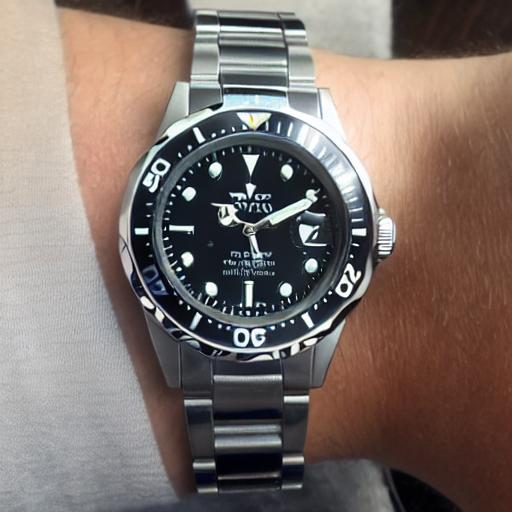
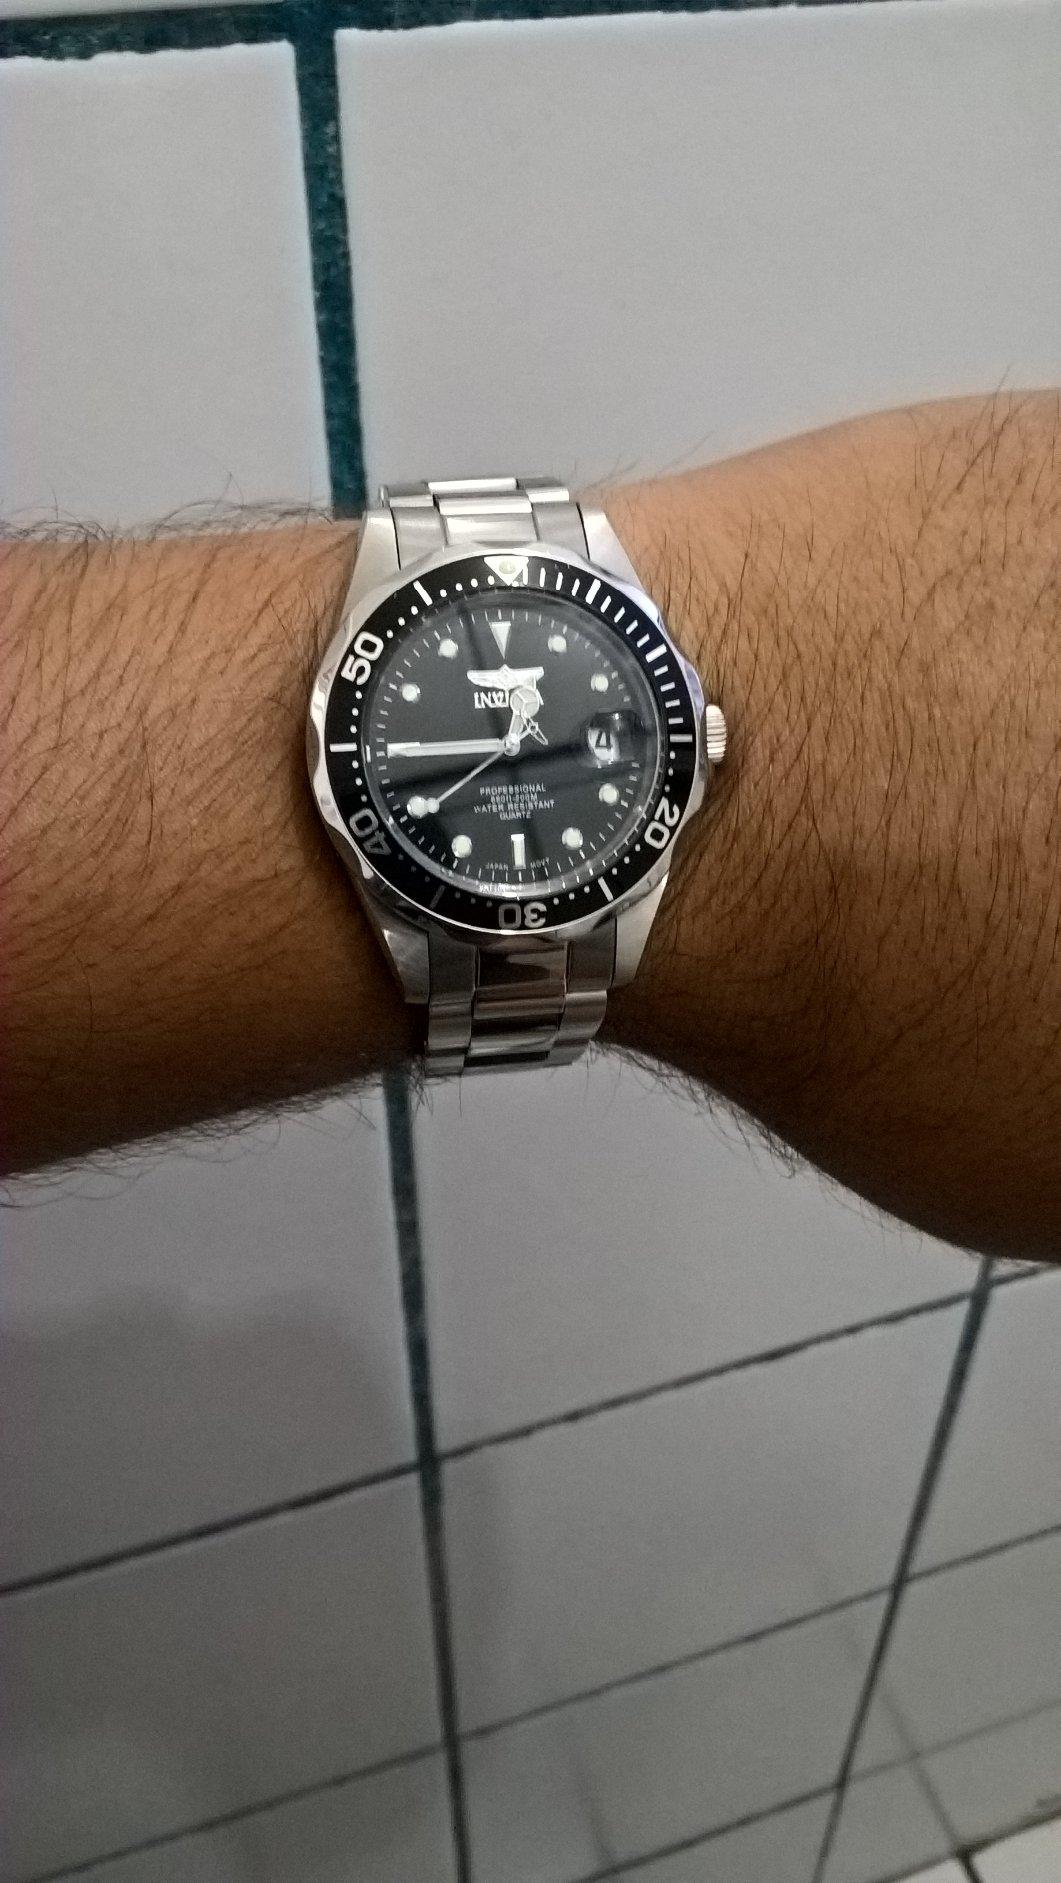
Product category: accessories_watch
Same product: no